Kees Bastiaans

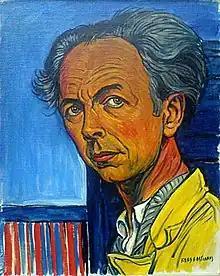

Cornelis Bernardus "Kees" Bastiaans (20 November 1909, Mill, Netherlands – 31 March 1986, Mill) was a Dutch painter. He was an Expressionist, often with a religious theme to his work. One of his paintings "Familieportret" is exhibited in the Noordbrabants Museum in 's-Hertogenbosch.